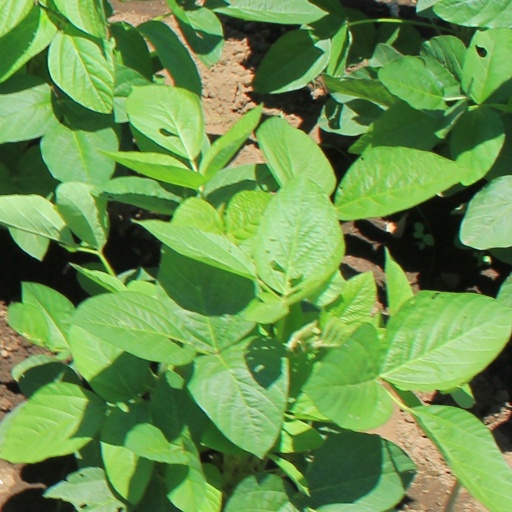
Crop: soybean